Siberian jay

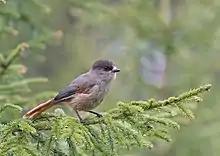
In a spruce forest near Evenstad, Norway

The Siberian jay is the smallest of the western Palearctic corvids, weighing and measuring about in length. The adult plumage is greyish brown, with a dark brown head, paler forehead and buff breast. The rump is yellowish and the chin and throat are grey. There is also rufous streaking on the outer feathers, and the bill and legs are black. Their overall colouration is fairly inconspicuous to visually conceal them from predators within their forest habitat. The plumage is also very soft and downy for insulation against extreme cold in winter. There is one moult per year, which lasts from mid-June to mid-September. The longest recorded lifetime is 13 years 4 months for a bird ringed in Finland, although the average lifespan has been reported as 7.1 years.